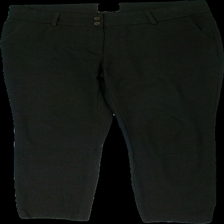
View: front
Type: Trousers
Category: Ladies
Brand: Not in the list
Brand text on label: isay
Colors: Brown
Material: 60% polyester 40% viscose
Cut: Regular
Size: 38
Season: All
Damage location: bottom right
Damage 2 location: top center
Price range: 50-100
Recommended usage: Reuse
Description: mörkbruna byxor